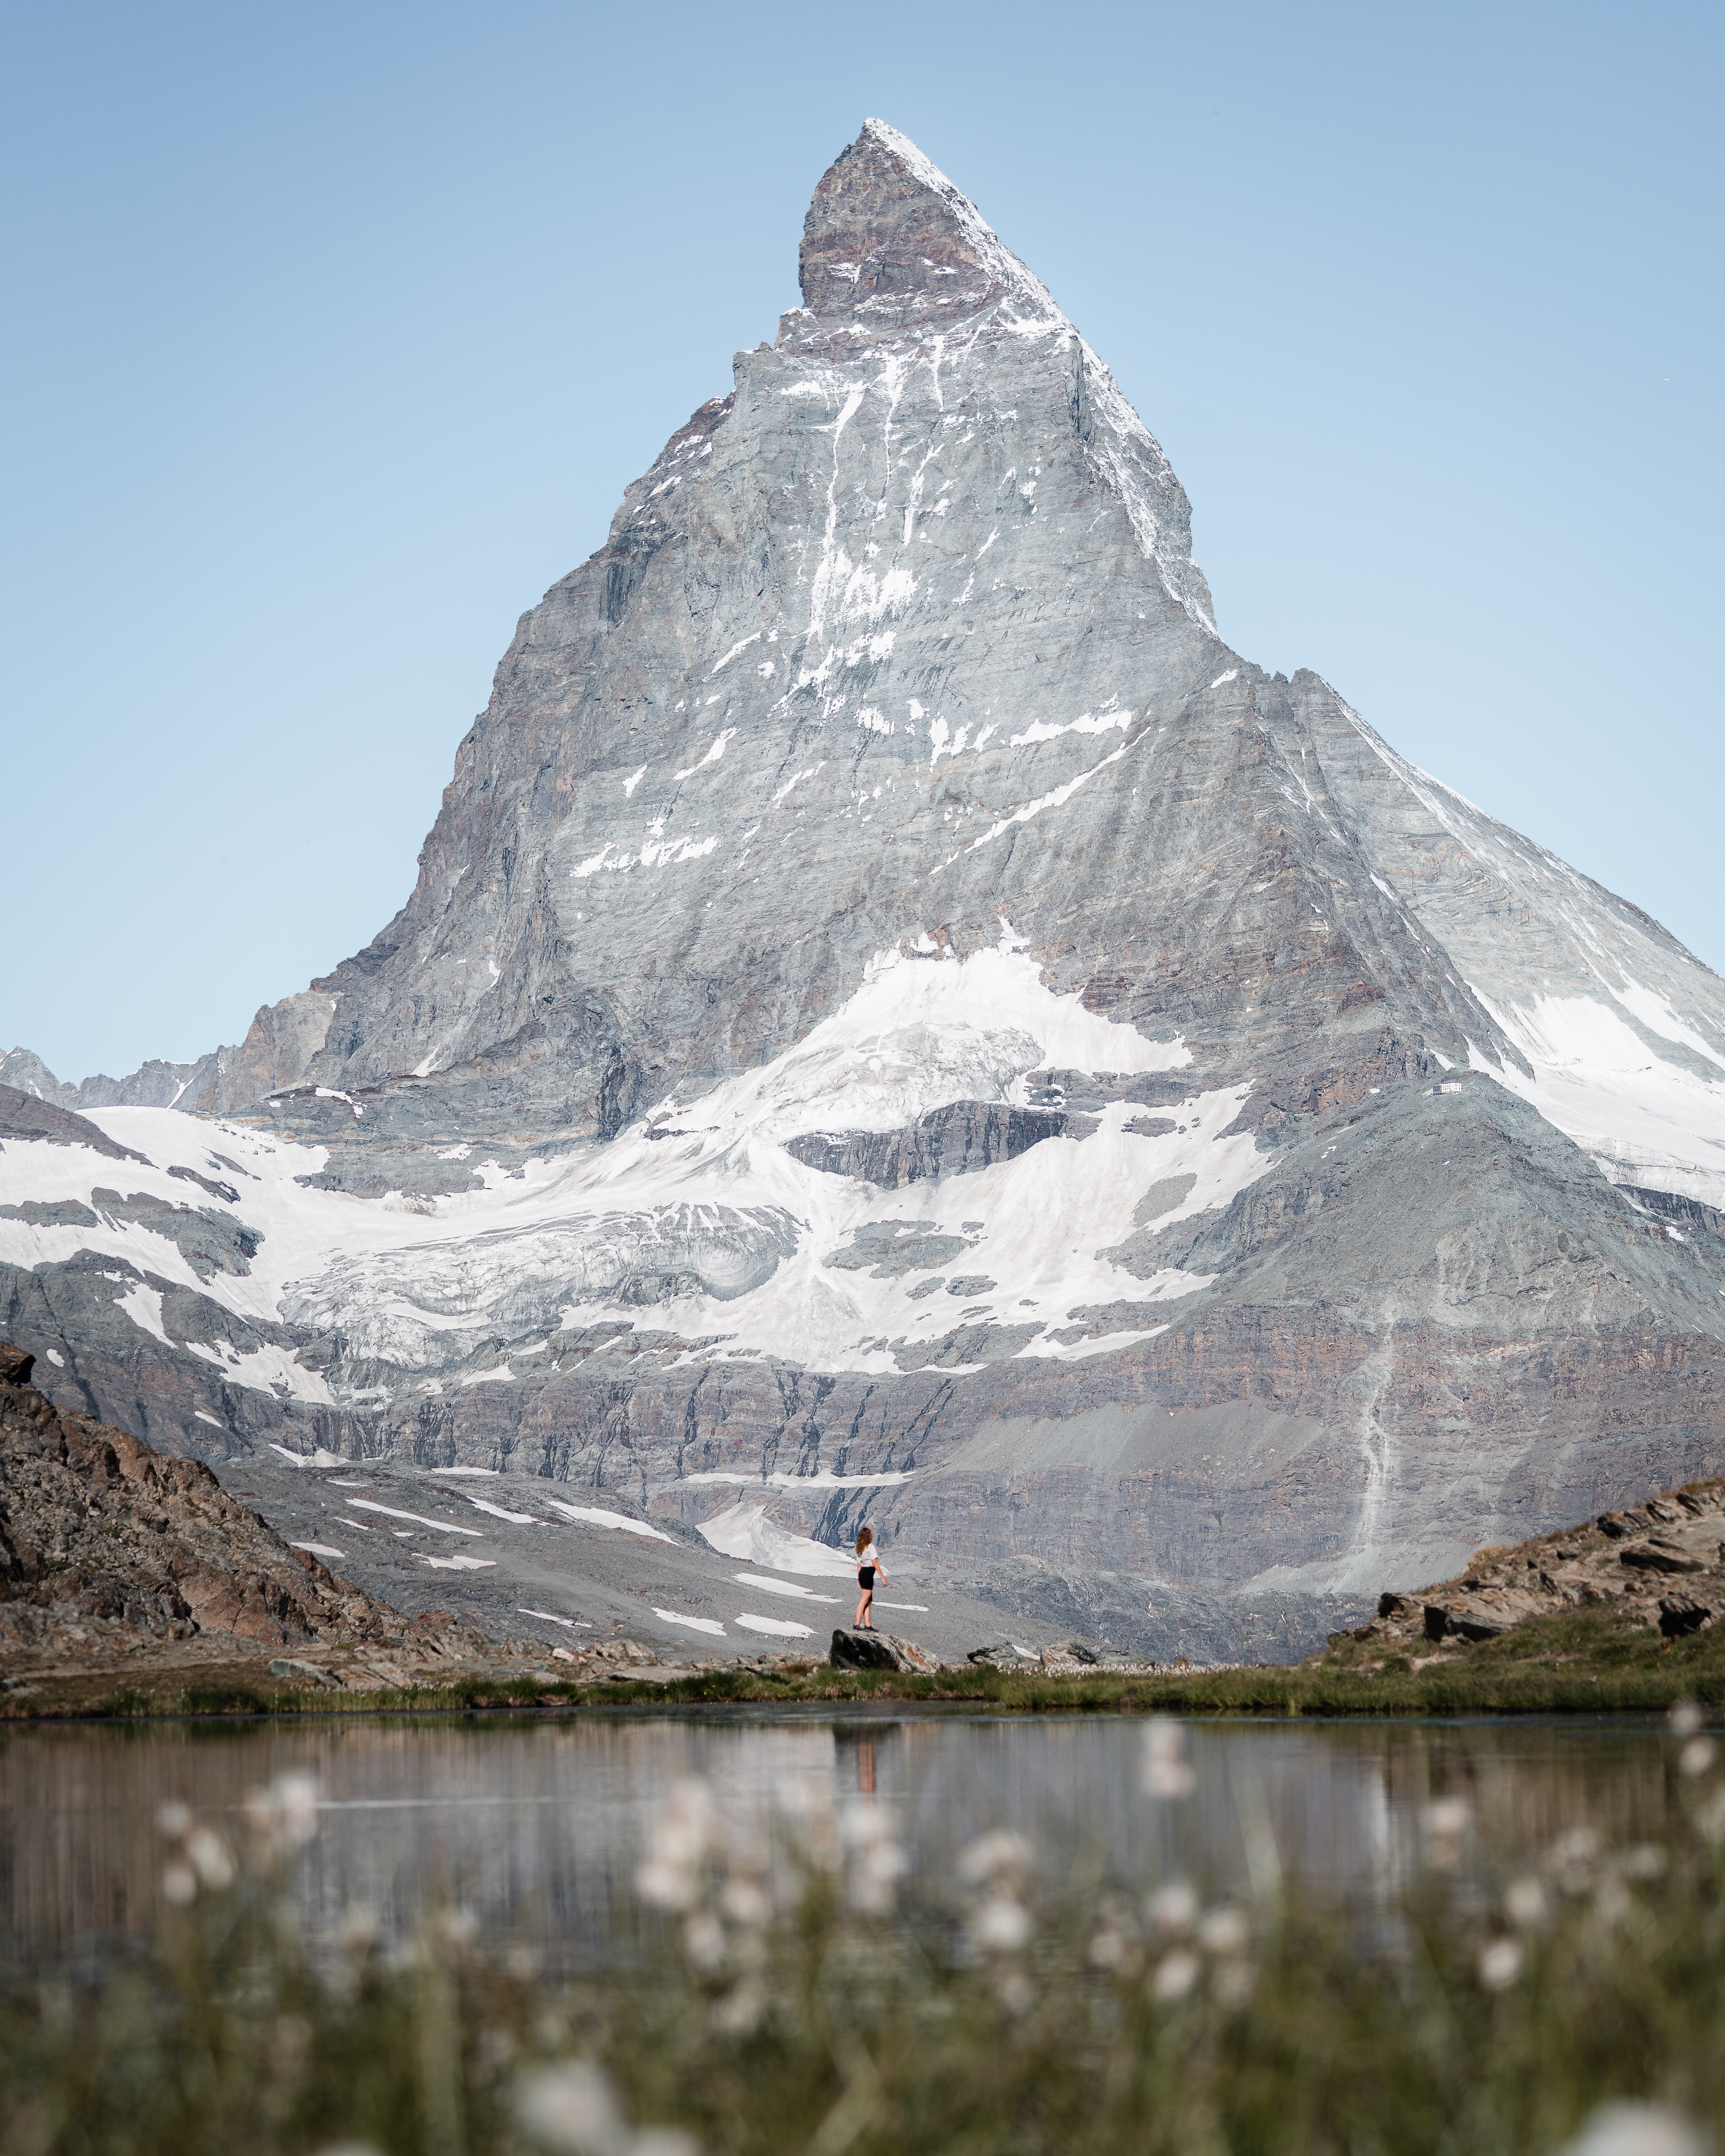
sky, mountain, water, ecoregion, snow, plant, natural landscape, highland, lake, glacial landform, ice cap, landscape, tree, mountain range, hill, massif, nunatak, valley, glacier, geology, fell, winter, plateau, sound, lake district, ridge, hill station, reservoir, glacial lake, grassland, rock, ar te, tarn, summit, loch, mountain river, moraine, lacustrine plain, reflection, tundra, batholith, cirque, alps, inlet